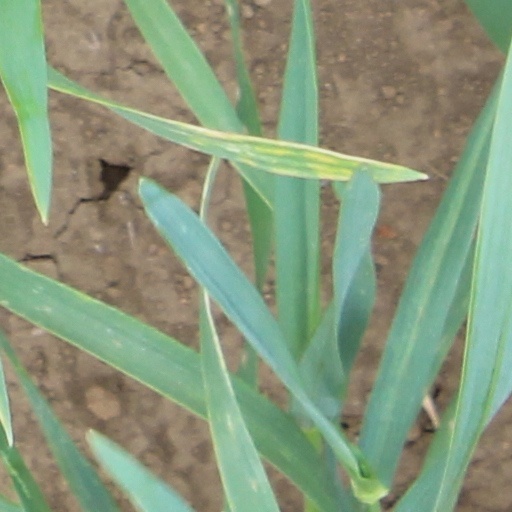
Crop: wheat